Hank Thompson (baseball)

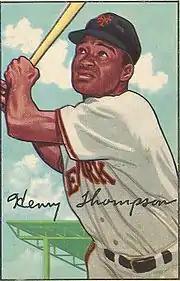
A 1952 Bowman baseball card of Thompson.

On July 4, 1949, the New York Giants called Thompson up from the Giants’ Jersey City farm club. He received $2,500 over the league minimum of $5,000. By signing with the Giants, Thompson earned a unique place in the baseball history. He was the first black baseball player to play in both the National and American leagues. Subsequently, he repeated the same "first" many times. On July 8, 1949, Thompson and Monte Irvin became the first black players for the Giants. Thus Thompson became the only player to participate in breaking the segregation barrier on two different teams. Another first occurred when Thompson batted against Dodgers pitcher Don Newcombe in the same season, becoming the first black batter to face a black pitcher in the majors. And in 1951, after playing a strong role in the Giants' drive to the pennant, Thompson and Irvin teamed with Willie Mays in the World Series to form the first all-black outfield in the majors. However, for the remainder of his career he played mostly at third base.